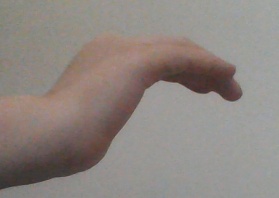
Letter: haa